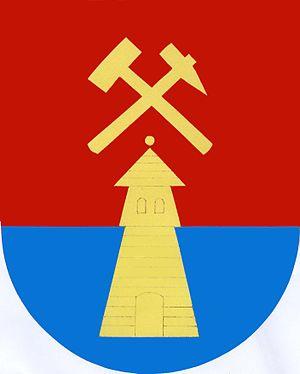
Suchovršice est une commune du district de Trutnov, dans la région de Hradec Králové, en République tchèque. Sa population s'élevait à 368 habitants en 2018.